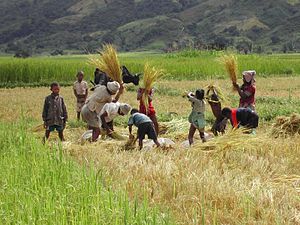
Andapa
Andapa er en by og kommune i den nordøstlige del af Madagaskar. Den ligger i distriktet Andapa, som har navn efter byen, og som Andapa administrationsby for. Distriktet er en del af regionen Sava i Antsiranana provinsen. Byen havde 2001 27.618 invånare.